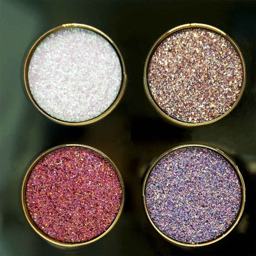
pressed glitter eye shadow will give your makeup an instant sparkle .